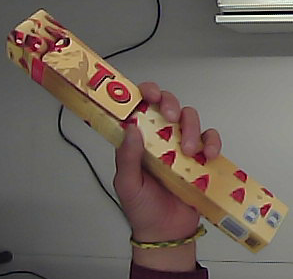
Product: toblerone_white